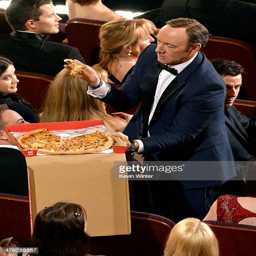
actor in the audience during award